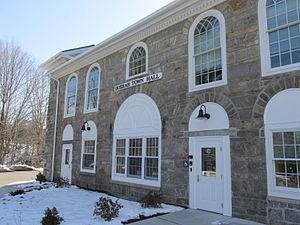
Bozrah est une ville américaine située dans le comté de New London au Connecticut.